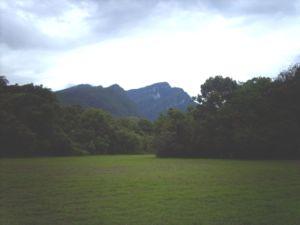
Manapiare est l'une des sept municipalités de l'État d'Amazonas au Venezuela. Son chef-lieu est San Juan de Manapiare. En 2011, la population s'élève à 7 715 habitants.